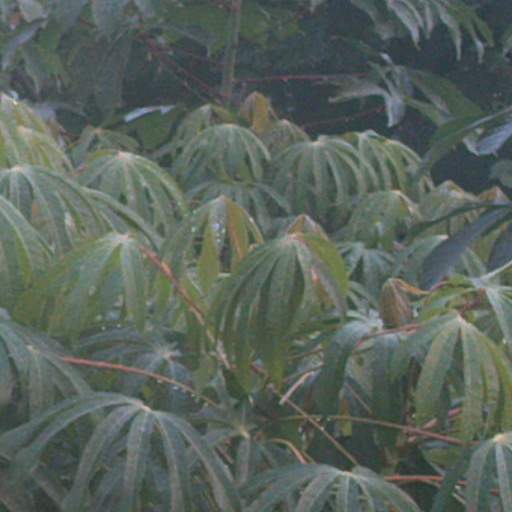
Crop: cassava